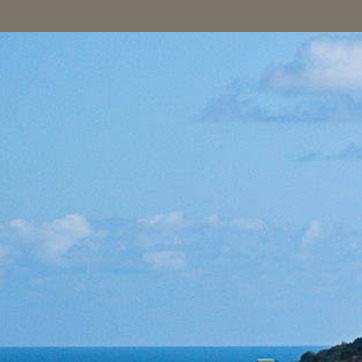
Material: sky